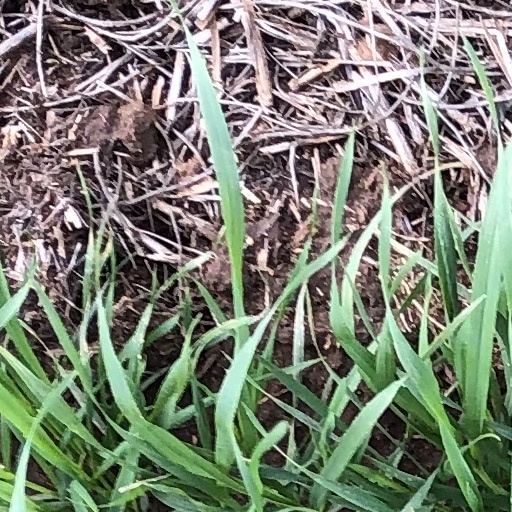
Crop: wheat